Samuel Collings (artist)

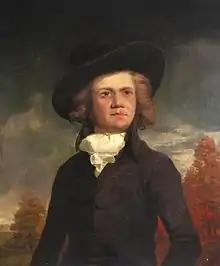
Self-portrait by Samuel Collings, circa 1789

Samuel Collings (fl. 1780–1790?) was a British painter and caricaturist of 18th century.